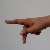
The image shows a hand gesture representing the letter 'P' in Indian Sign Language.